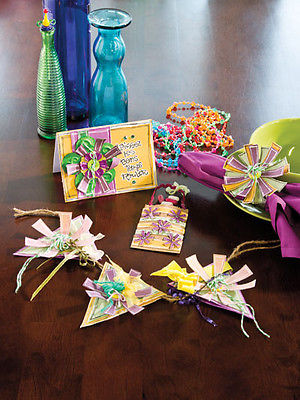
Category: table